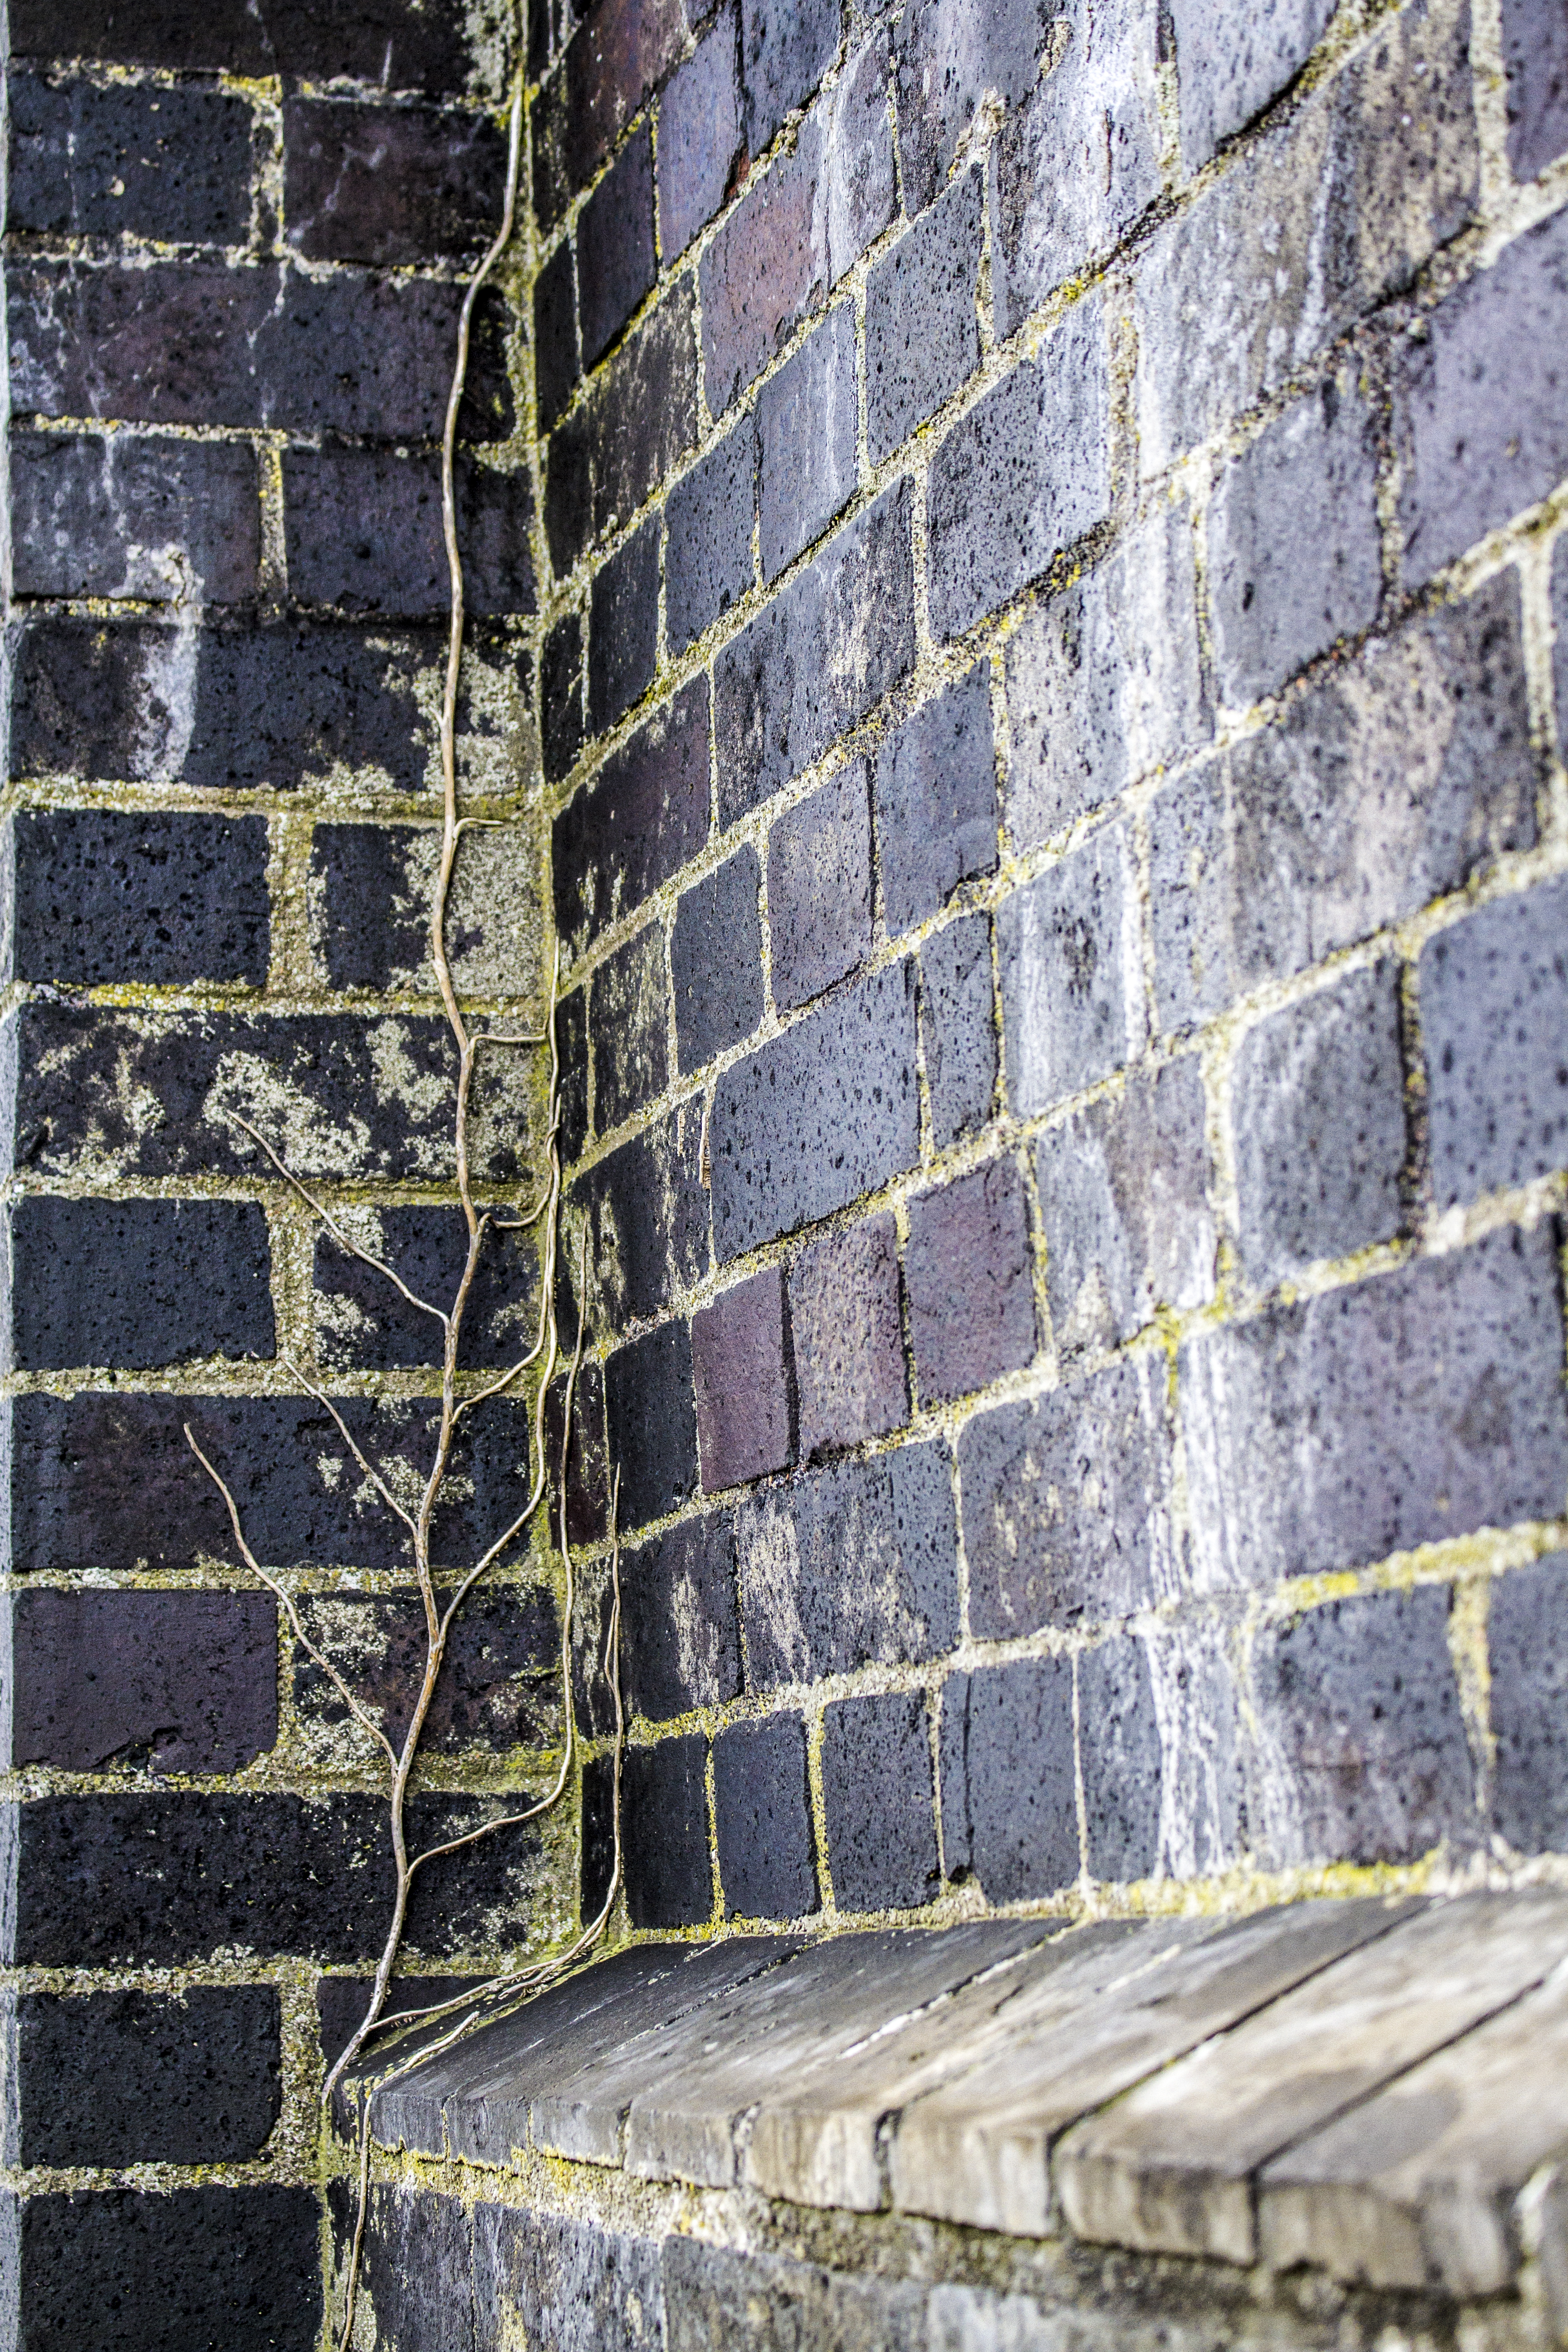
rock, wood, texture, floor, window, cobblestone, wall, stone wall, brick, material, uk, brickwork, peterborough, flooring, road surface, urban area